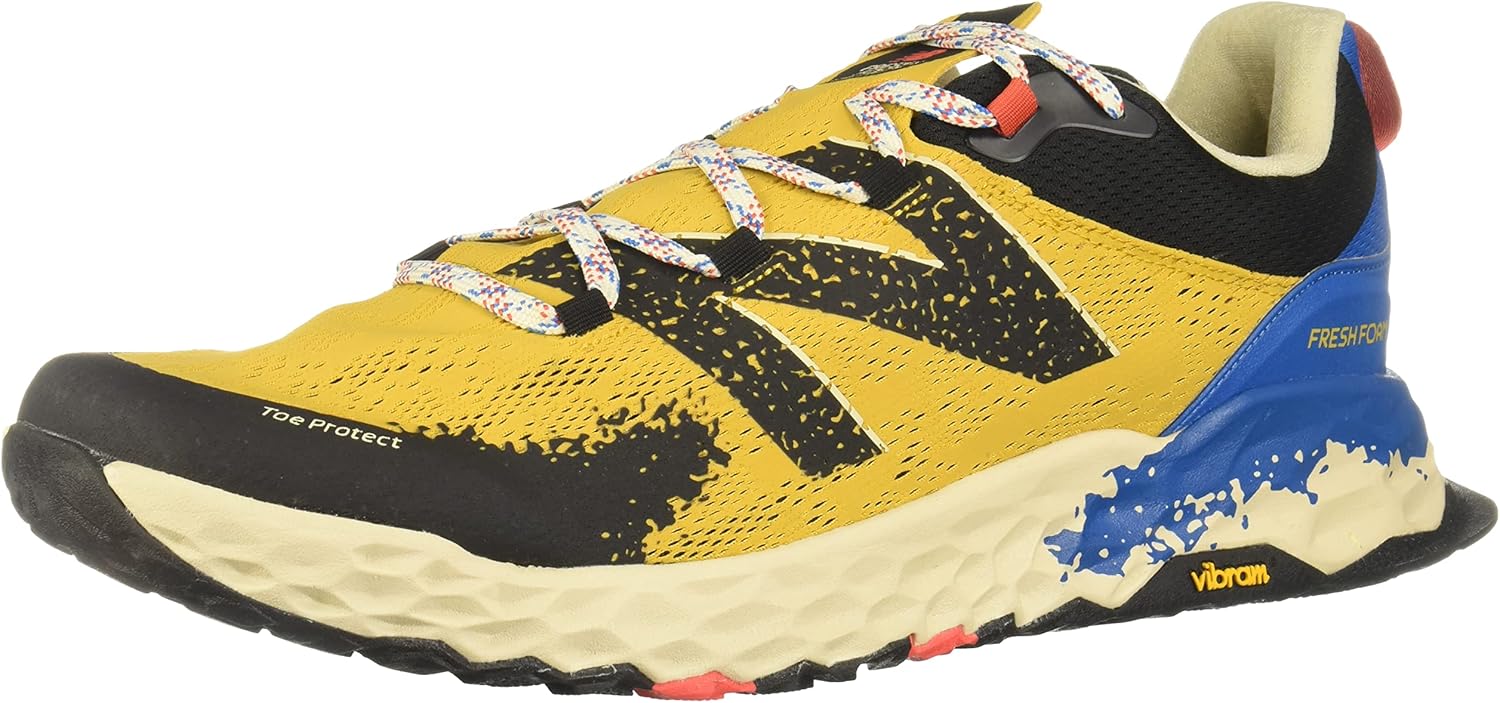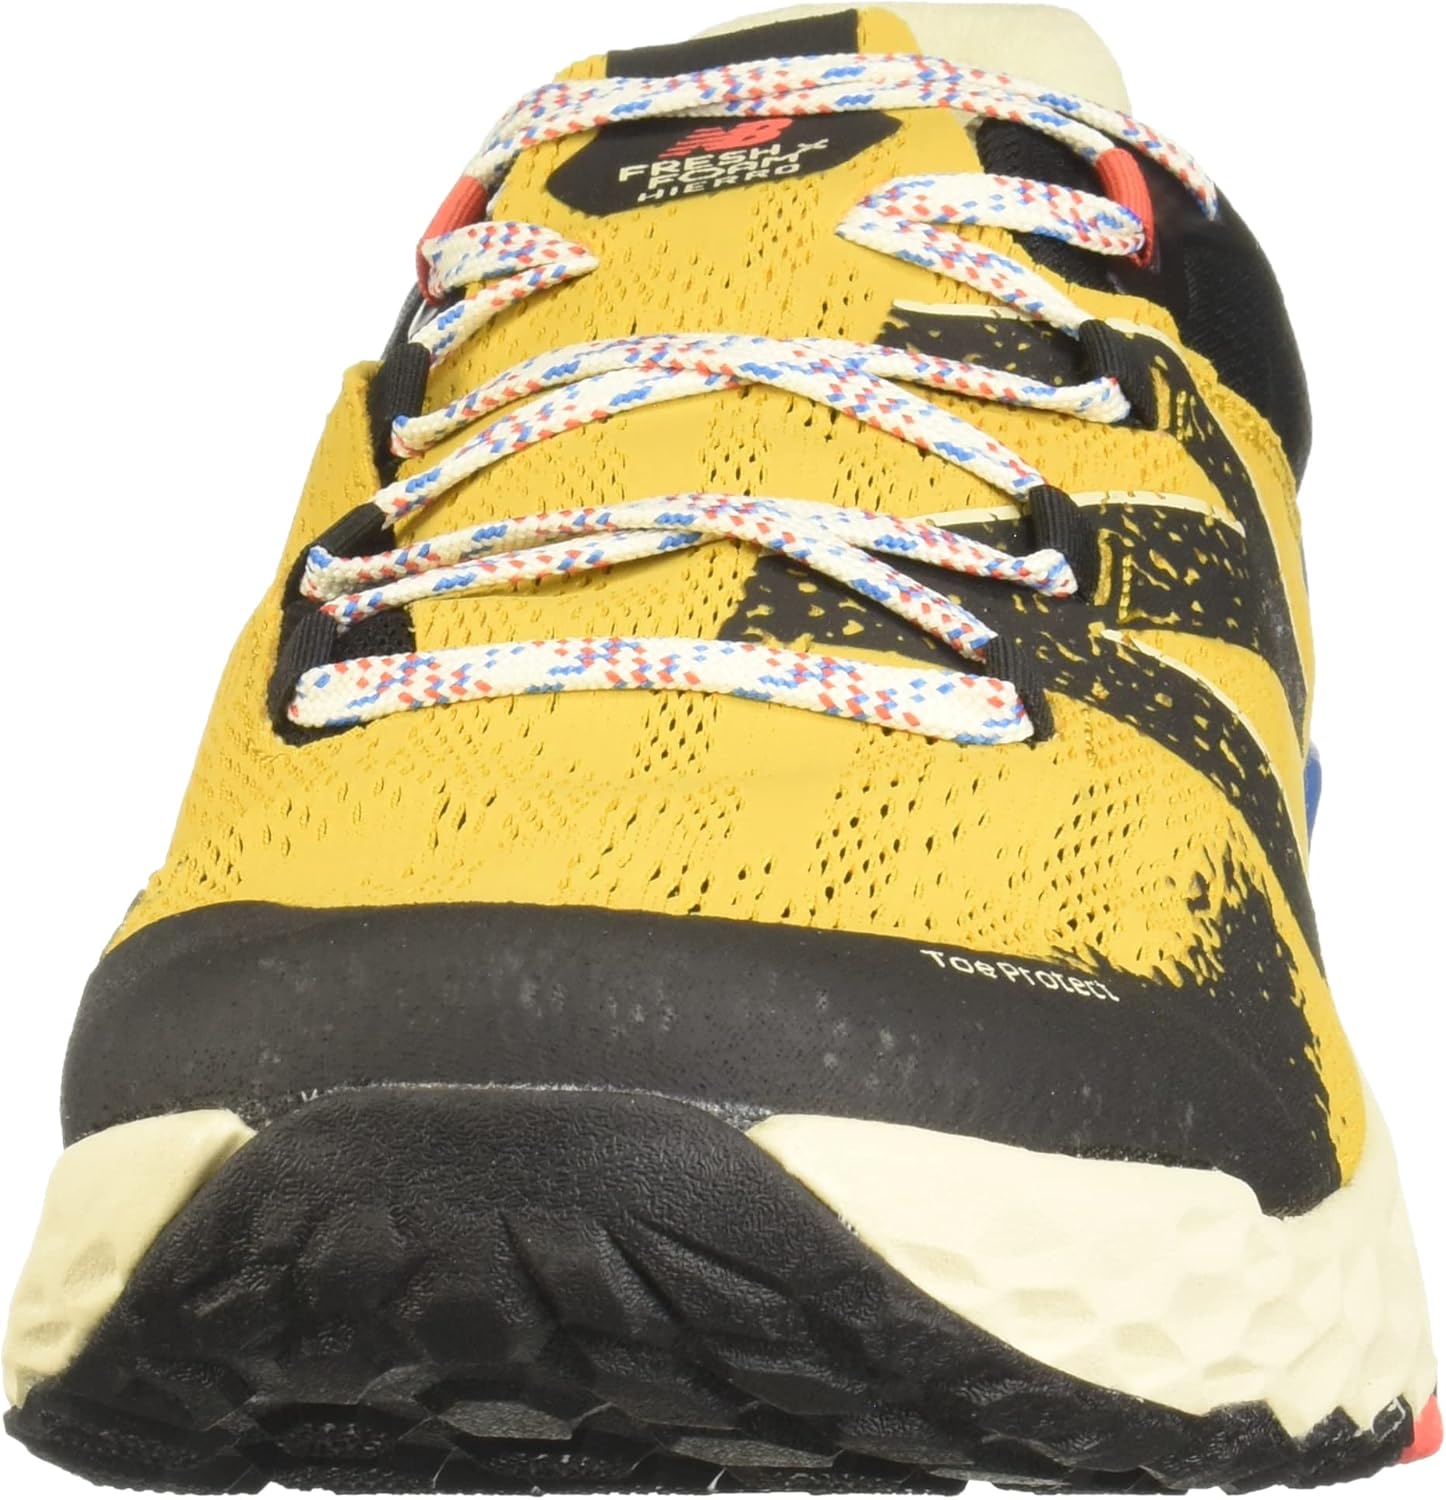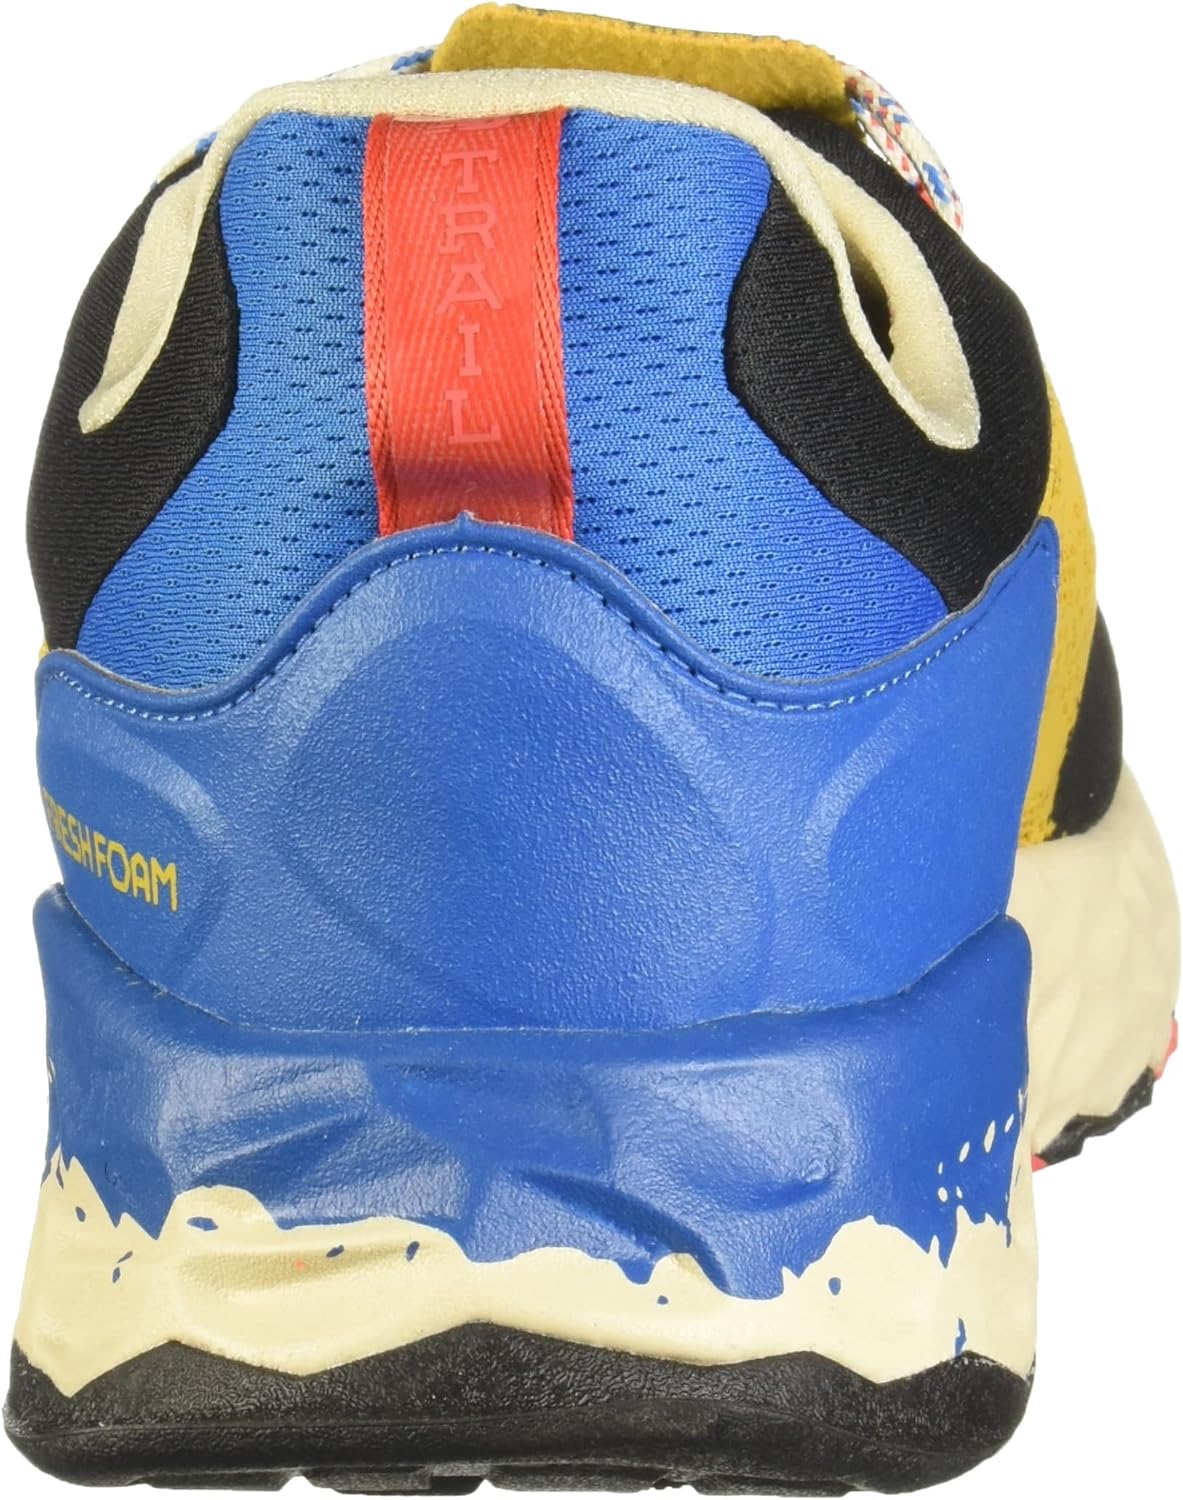
New Balance Men's Fresh Foam Hierro V5 Trail Running Shoe
Category: AMAZON FASHION
The Fresh Foam Hierro v5 trail shoe from New Balance offers your run a mix of durability and function to deliver the perfect platform for epic miles. TPU-coated textile upper with a shrouded construction helps keep the inside of your shoe debris free, while a plush Fresh Foam midsole delivers supreme softness. Vibram® MegaGrip outsole helps to ensure traction and durability for trail runners with a need for detail, style and long-distance performance.
Features: TPU-coated textile upper with a shrouded construction | Fresh Foam midsole | Vibram MegaGrip outsole